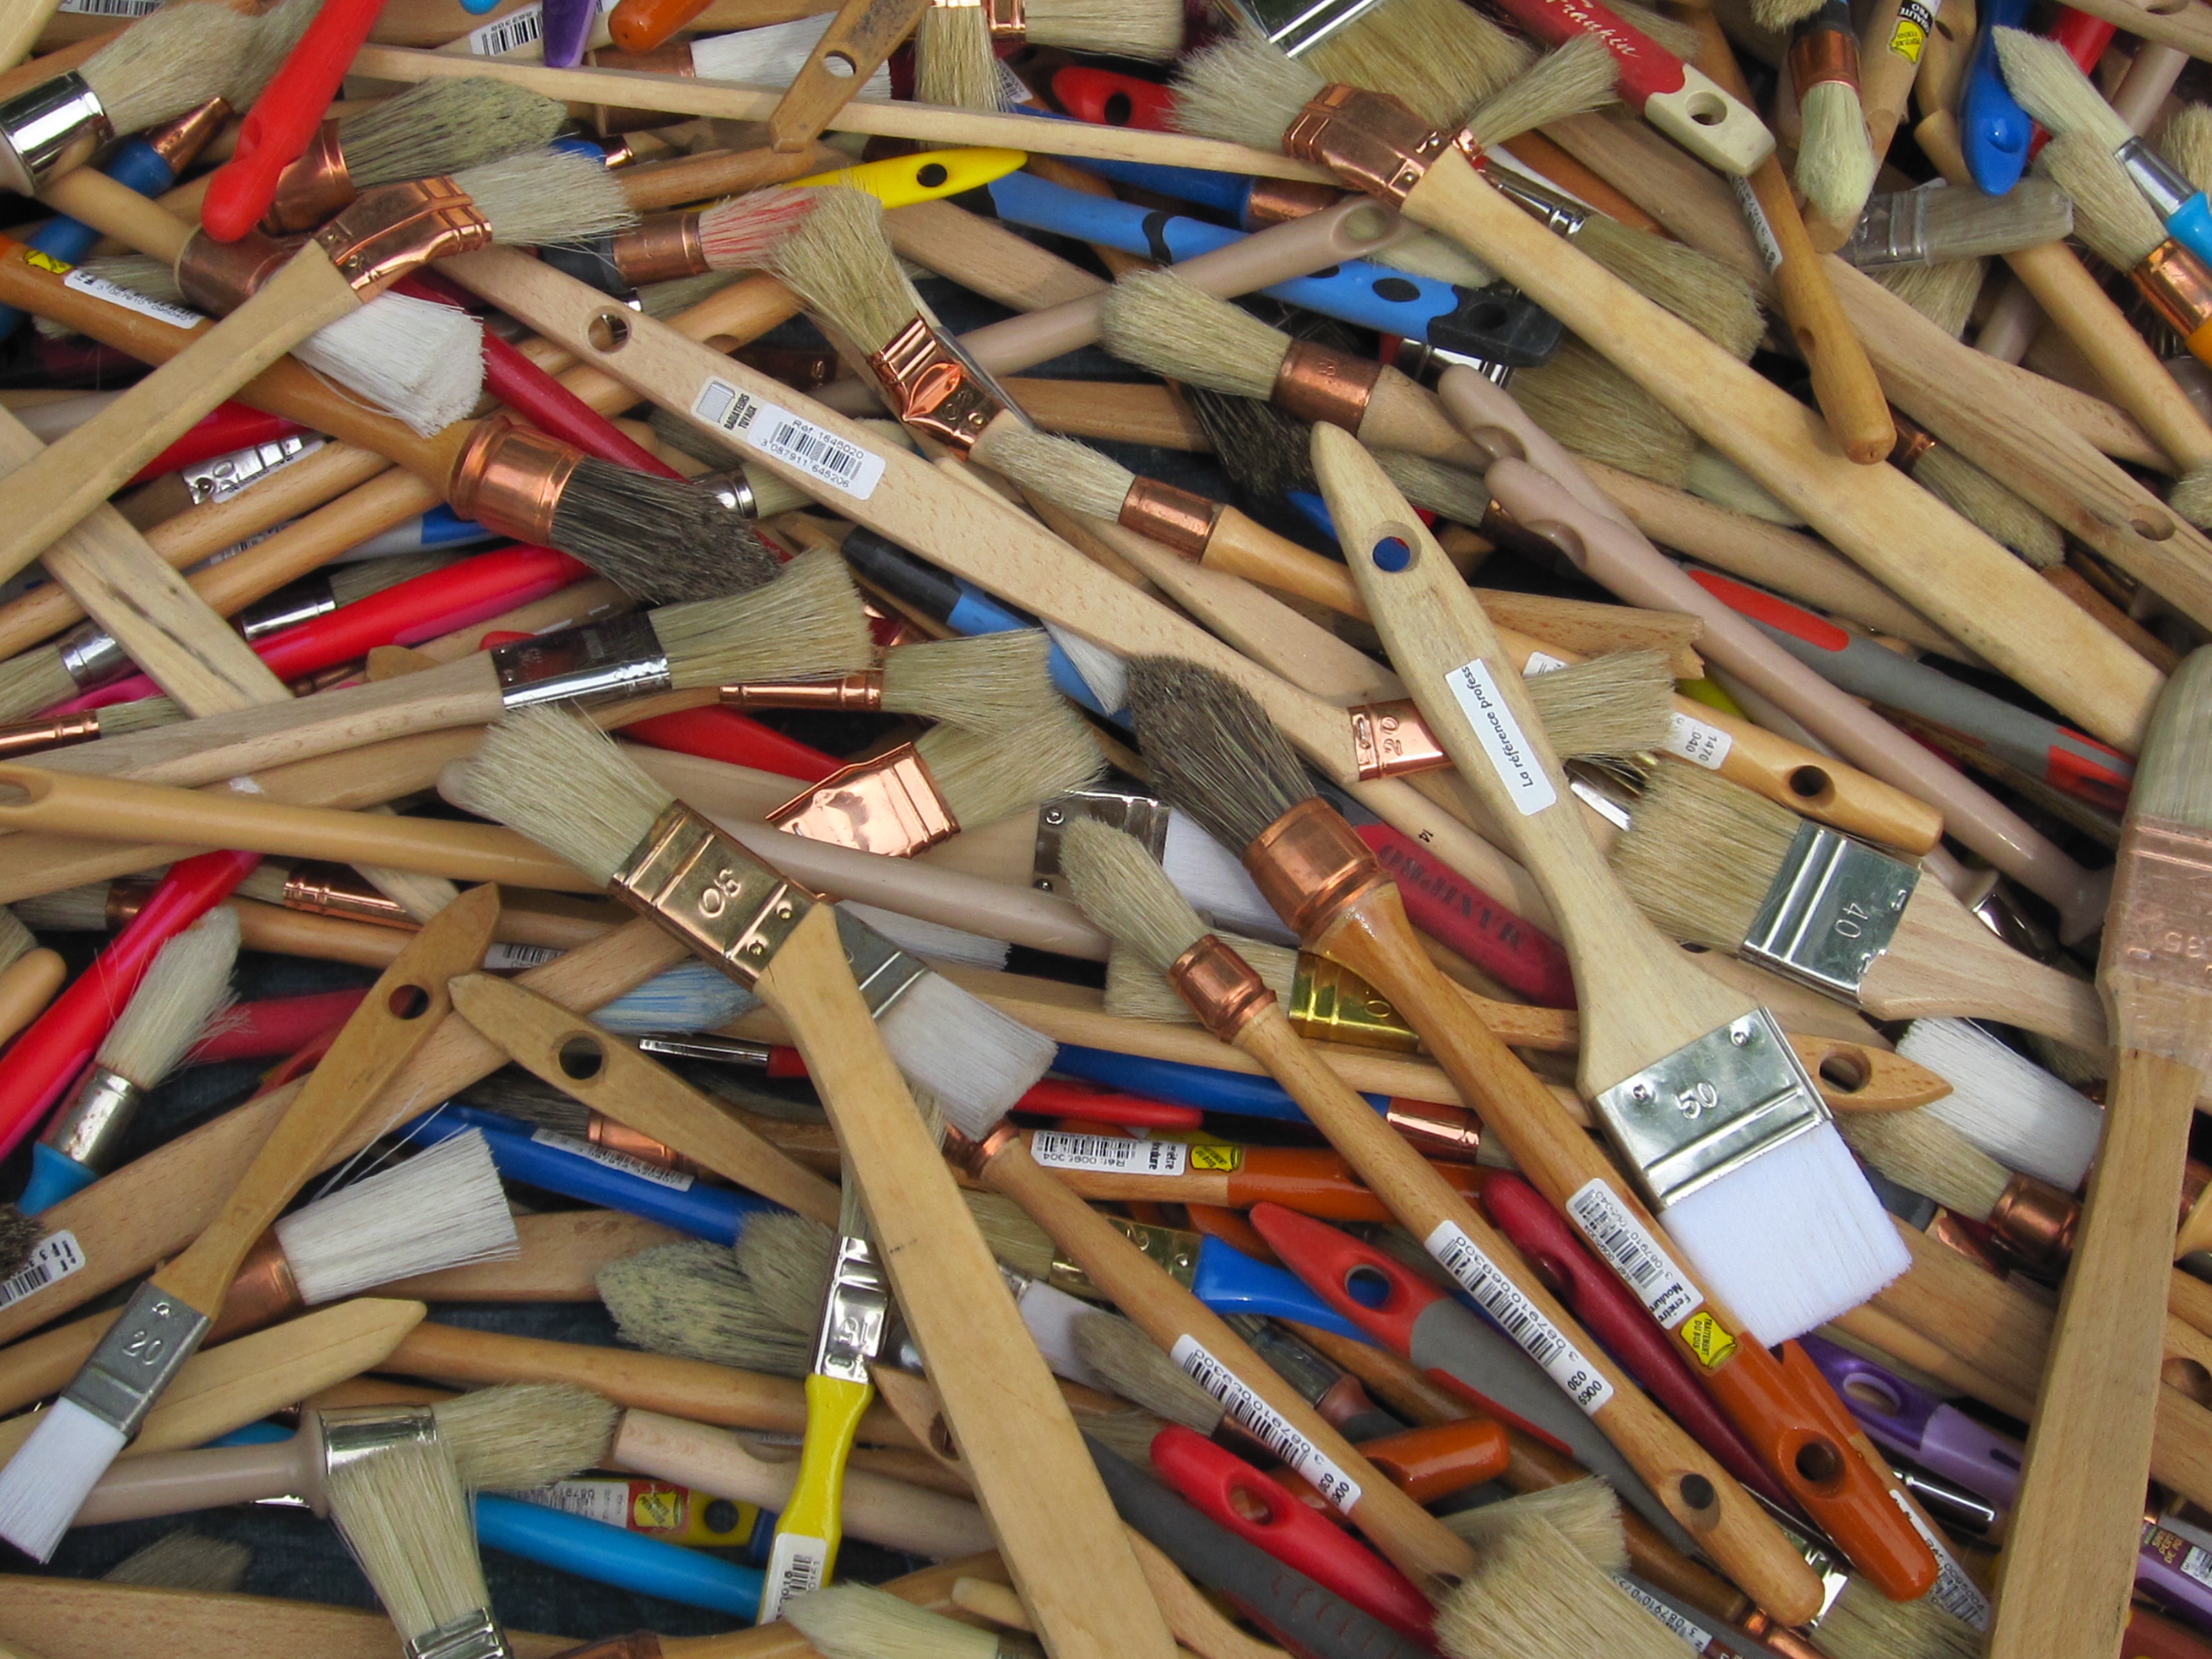
wood, brush, color, paint, musical instrument, art, pens, brushes